Ōkusa Station

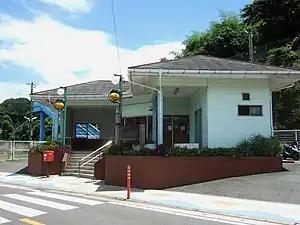
Okusa Station in 2008

is a passenger railway station located in the city of Isahaya, Nagasaki Prefecture, Japan. It is operated by JR Kyushu.